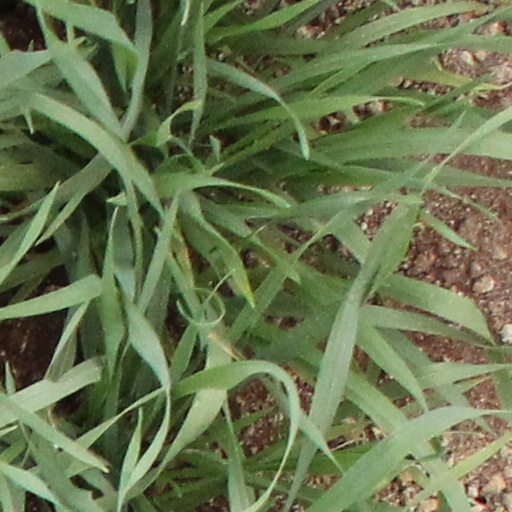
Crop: wheat